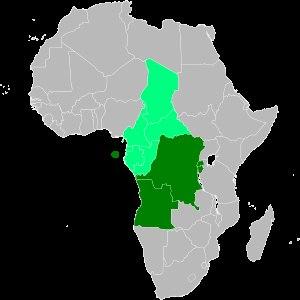
La Communauté économique des États de l’Afrique centrale est une organisation internationale créée le 18 octobre 1983 pour le développement économique, social et culturel de l’Afrique en vue de la création des structures régionales pouvant progressivement aboutir à un Marché commun. La CEEAC découle du Plan d’action de Lagos d’avril 1980.